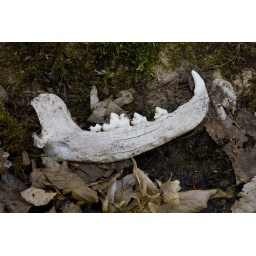
Lower jaw of a wolf lying on forest floor (decaying slowly) in Bialowieza National Park Poland